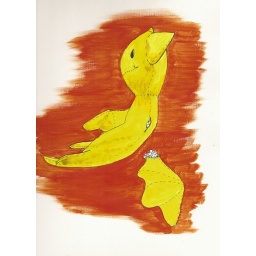
A watercolor painting of a young girls stuffed animal that's been around the world a few times.